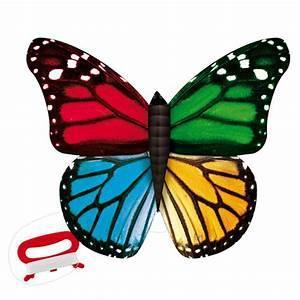
butterfly